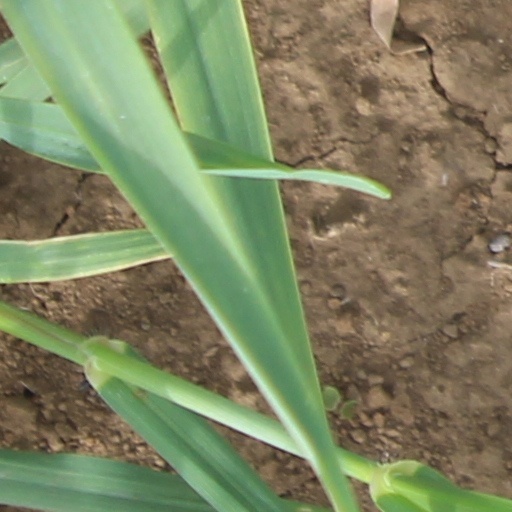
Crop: wheat